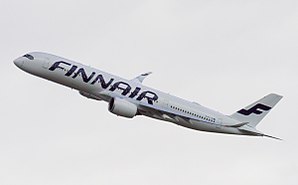
Finnair
En Finnair Airbus A350.
Finnair er et flyselskab fra Finland, med hovedsæde i Vantaa og hub på Helsinki-Vantaa Airport.